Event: Nepal Earthquake
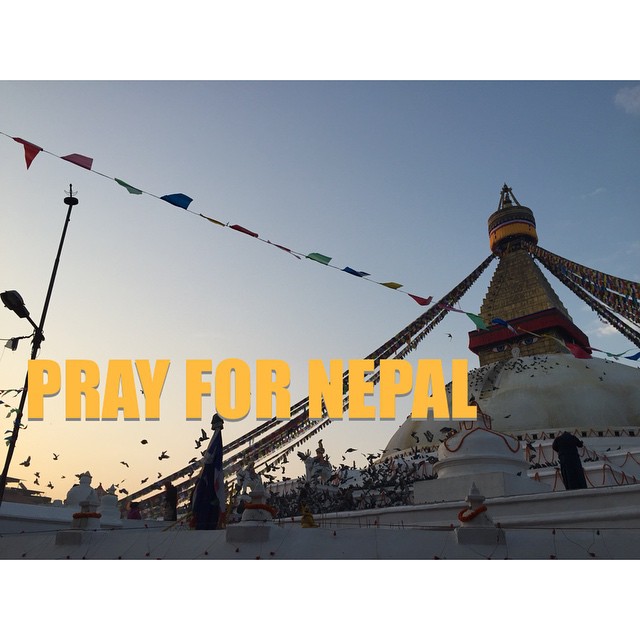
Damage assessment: no_damage